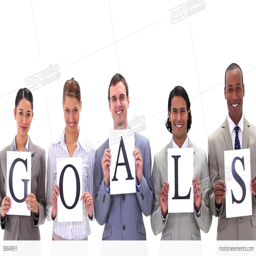
business people holding posters with the word goal